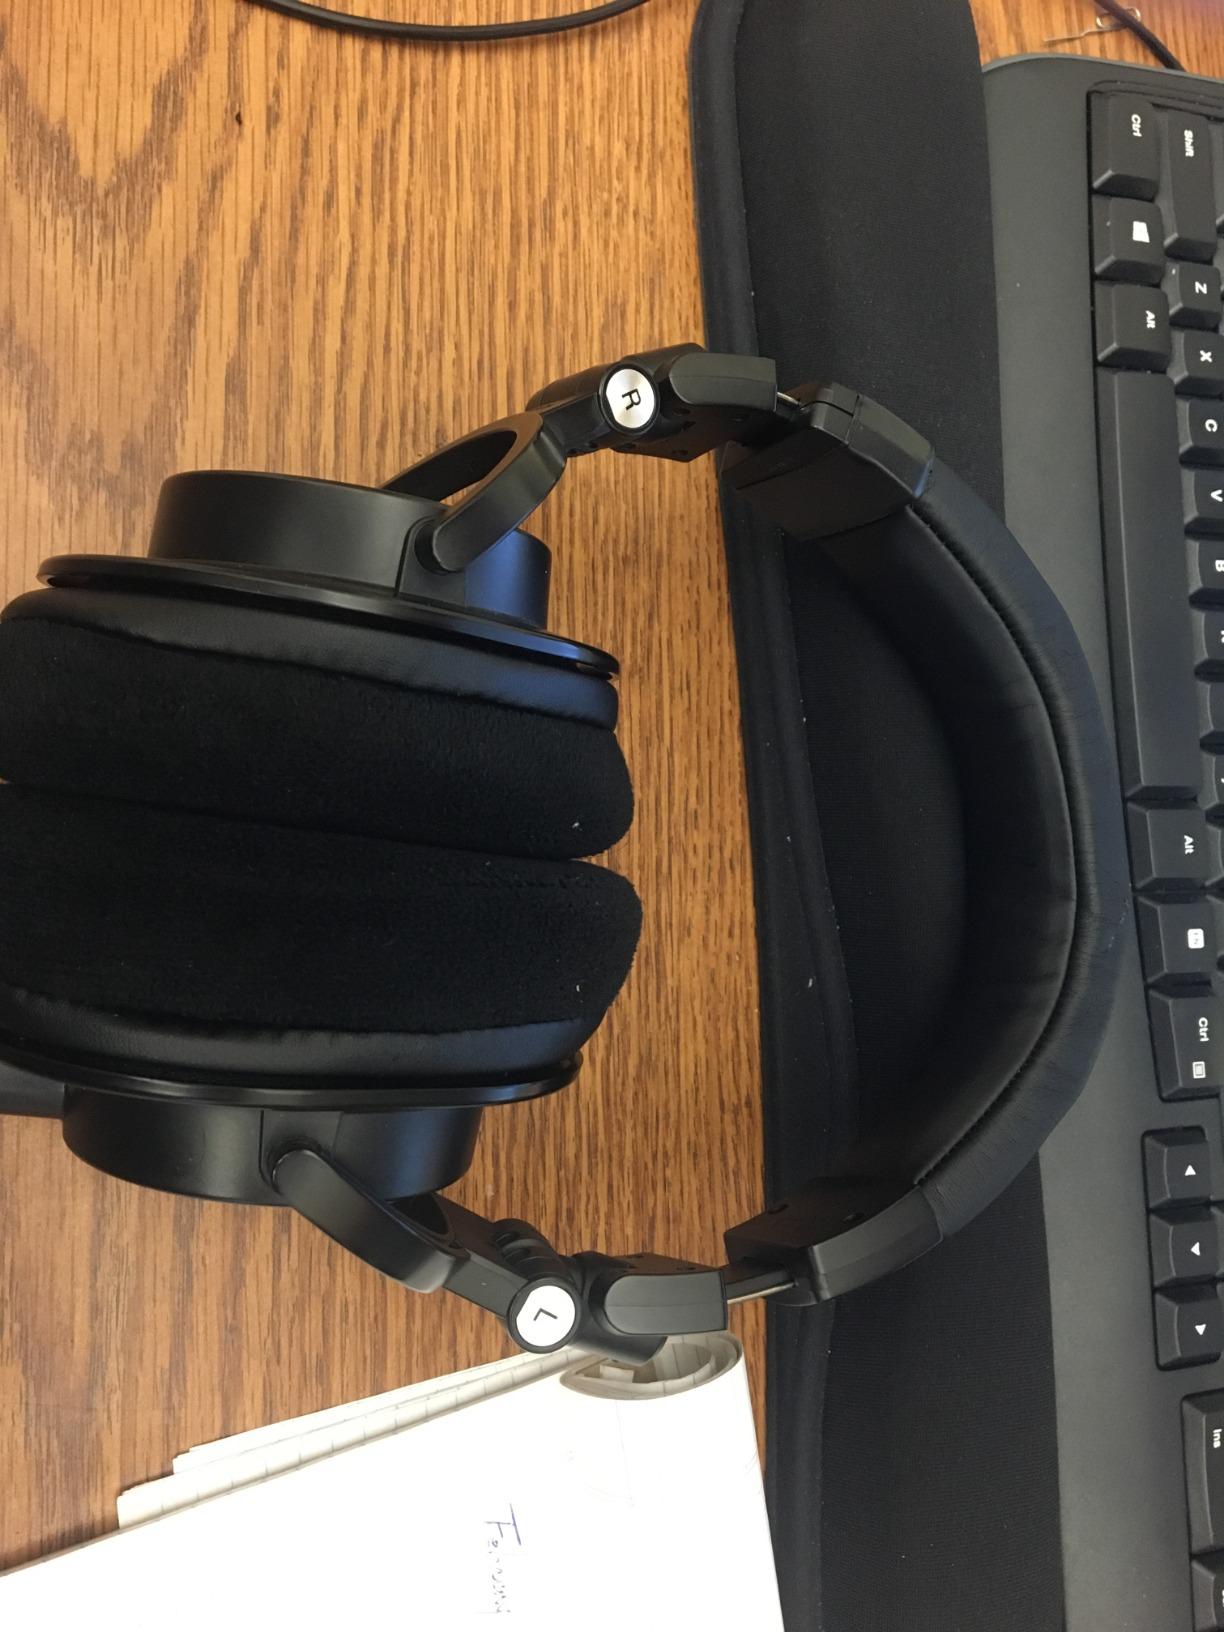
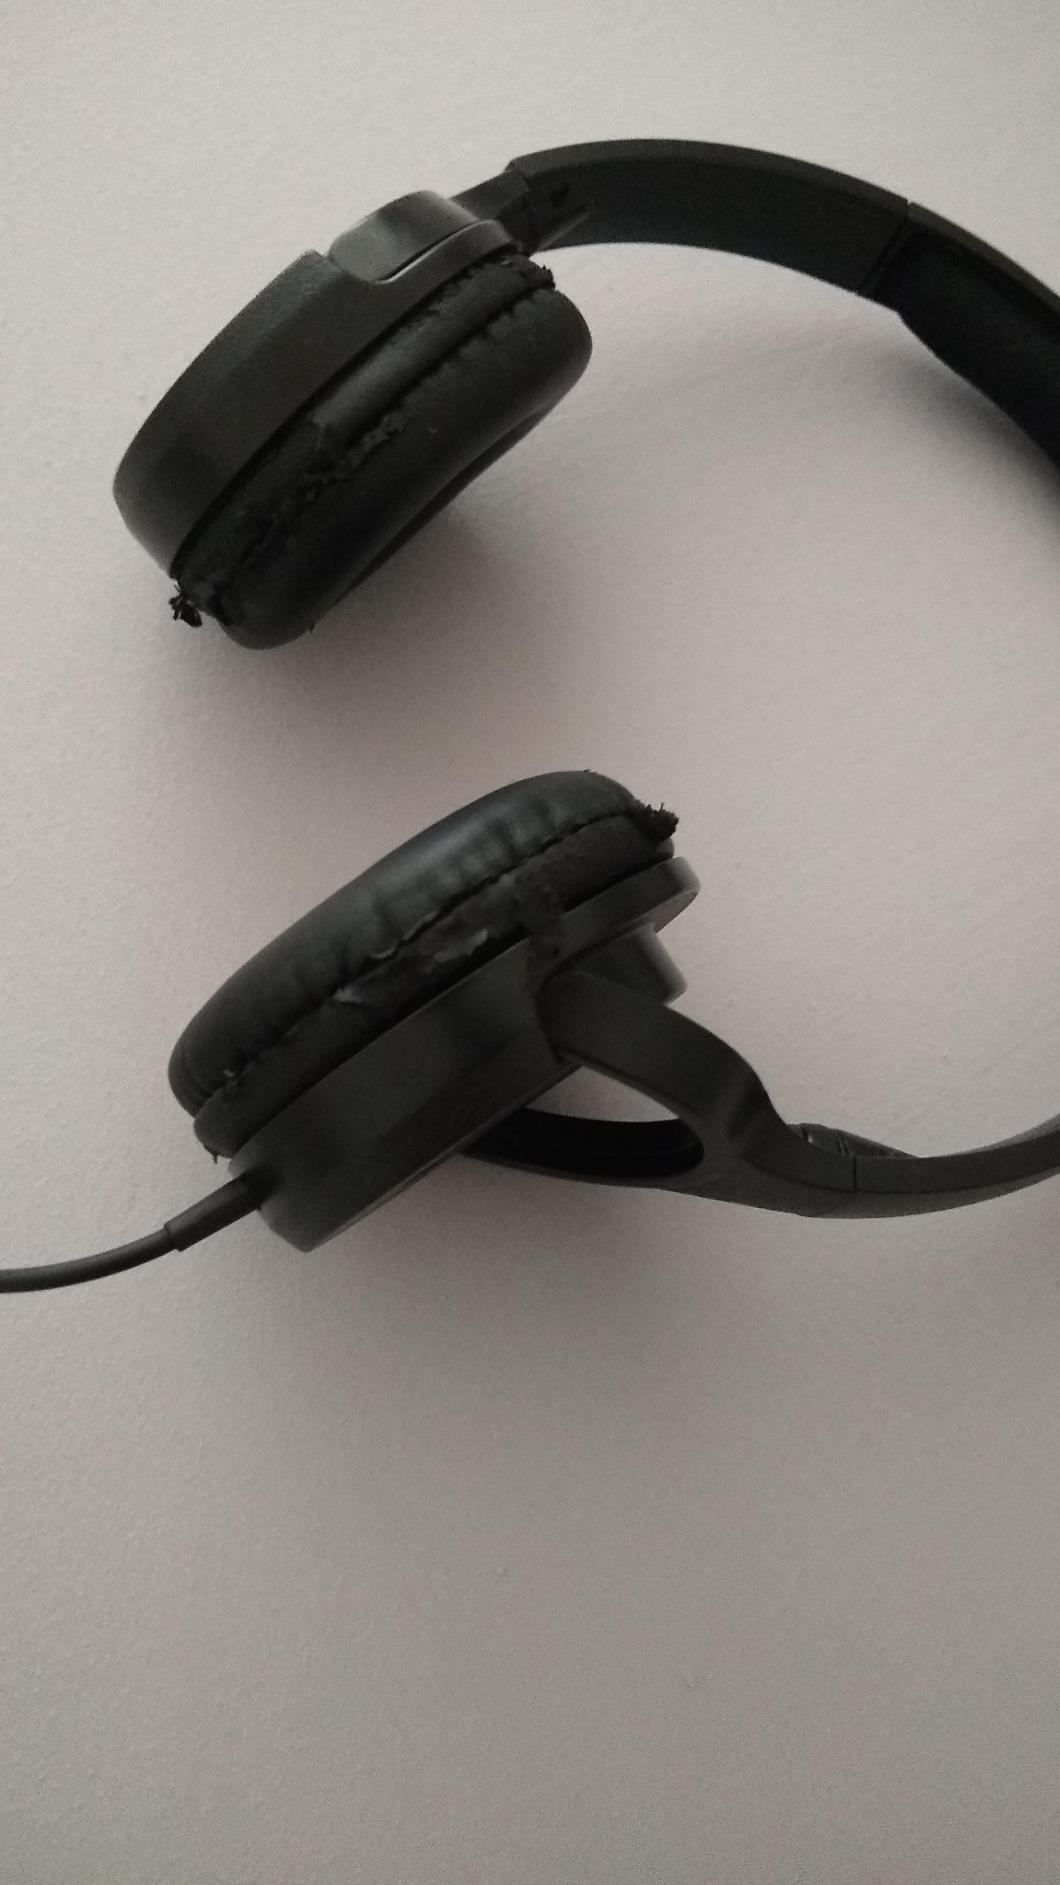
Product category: headphones
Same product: no